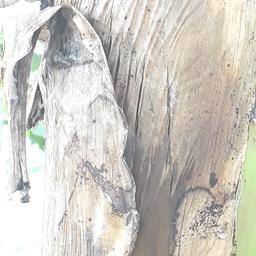
Label: PSEUDOSTEM WEEVIL